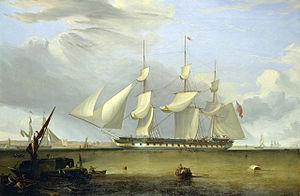
Blackwall Yard était un chantier naval de la Compagnie anglaise des Indes orientales sur la Tamise, à Londres. Il a existé pendant plusieurs centaines d'années.